Women in the Russian invasion of Ukraine

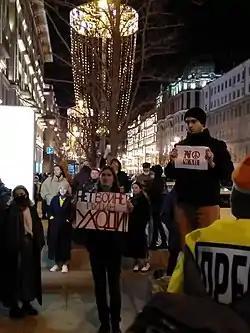
Protest against the invasion of Ukraine (Moscow, 24 February 2022)

Female reproductive healthcare, including pregnancy related services in Ukraine, have faced significant disruption due to the invasion. The International Federation for Human Rights reports that the war "is having a severe impact on women and girls sexual and reproductive rights." Caroline Nokes, Chair of the British Parliament's Women and Equalities Committee, has stated that "women escaping the war have lost access to crucial healthcare. Pregnant and breastfeeding women are often unable to access vital prenatal and postnatal services or find places to give birth safely."